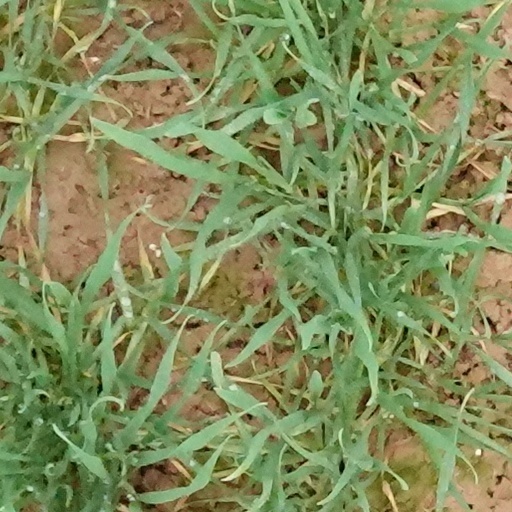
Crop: wheat